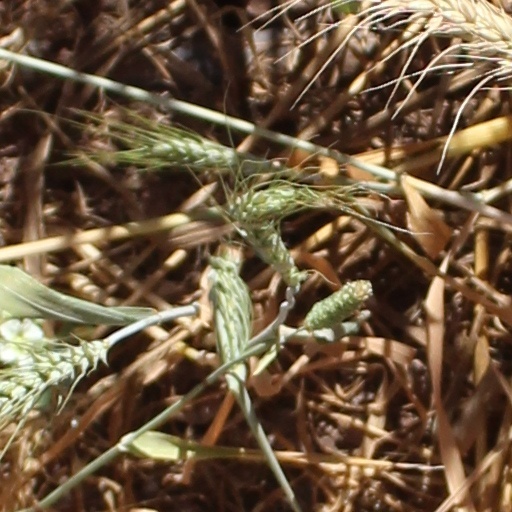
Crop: wheat